History of Penkridge

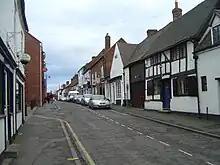
Market Street, Penkridge. This was the main axis along which the village developed, between the church and the market place. It exhibits buildings from many historical periods.

Penkridge is a village and parish in Staffordshire with a history stretching back to the Anglo-Saxon period. A religious as well as a commercial centre, it was originally centred on the Collegiate Church of St. Michael and All Angels, a chapel royal and royal peculiar that maintained its independence until the Reformation. Mentioned in Domesday, Penkridge underwent a period of growth from the 13th century, as the Forest Law was loosened, and evolved into a patchwork of manors of greatly varying size and importance, heavily dependent on agriculture. From the 16th century it was increasingly dominated by a single landed gentry family, the Littletons, who ultimately attained the Peerage of the United Kingdom as the Barons Hatherton, and who helped modernise its agriculture and education system. The Industrial Revolution inaugurated a steady improvement in transport and communications that helped shape the modern village. In the second half of the 20th century, Penkridge grew rapidly, evolving into a mainly residential area, while retaining its commercial centre, its links with the countryside and its fine church.